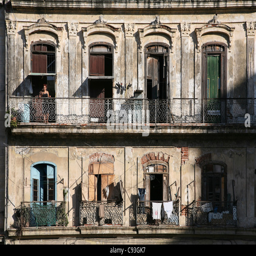
abandoned colonial house the historical centre